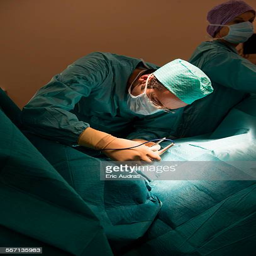
medical team operating a patient in an operating room